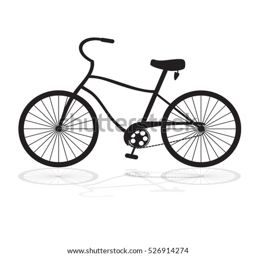
black bicycle isolated on a white background